Pablo César

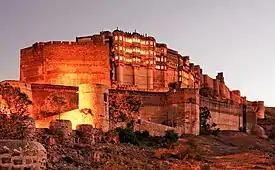
View of Jodhpur, one of the locations of "Unicornio, el jardín de las frutas" (1996), the first co-production between Argentina and India. Originally planned to be shot in Karnataka state, the film was eventually shot in Rajasthan.

While in Calcutta presenting "Fuego gris" at IFFI (held 0–20 January 1994), César contacted Indian producers to find the location for his next film, "Unicornio, el jardín de las frutas", the second part of the so-called "trilogy of triumphs" that had begun with "Equinoccio, el jardín de las rosas". One of the co-production proposals he received was to shoot in the state of Karnataka, although its landscapes did not coincide with César's idea of having a more desert setting and golden colors. On the night of January 14, César was invited to the suite of the Taj Bengal Hotel in Calcutta where the Italian filmmaker Michelangelo Antonioni was staying, to have dinner with him, Pino Solanas and their respective wives. Antonioni recommended that he shoot "Unicornio, el jardín de las frutas" in the state of Rajasthan, as it suited the characteristics he was looking for. However, after the insistence of an Indian producer, César traveled to Karnataka and signed a co-production contract to film in that state. Due to non-compliance on the part of said Indian producer, César traveled to India again and contacted the director Murali Nair, signing a new co-production contract to shoot the film in Rajasthan. Filmed in and on the outskirts of Jaisalmer and Jodhpur, in the state of Rajasthan, "Unicornio, el jardín de las frutas" is the first co-production between Argentina and India. In an interview with César and Nair for "Clarín" on the occasion of the film's premiere, journalist Diego Lerer wrote: